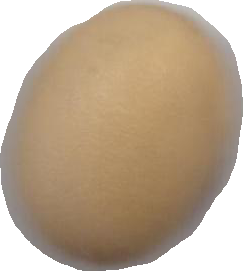
Variety: Anjasmoro